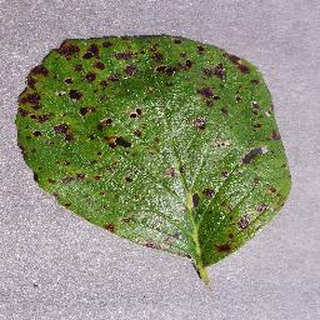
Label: strawberry_leaf_scorch